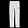
Label: Trouser